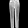
Label: Trouser